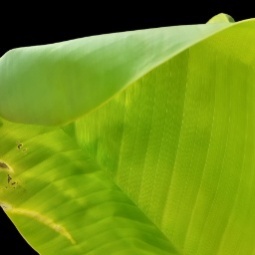
Label: Calcium